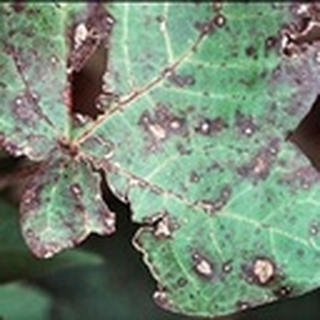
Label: cotton_bacterial_blight